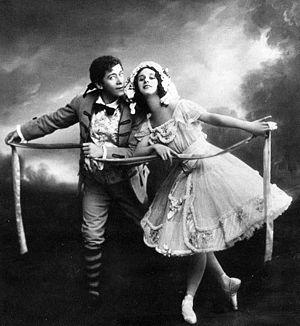
Anna Pavlova: Lise, Nikolai_Legat: Colas dans ""La fille mal gardée. Berlin"
La Fille mal gardée est le titre donné à plusieurs œuvres importantes qui reprennent, autant dans leurs formes musicales, ballets, pantomimes, opéras-comiques que dans leurs compositions, des extraits plus ou moins larges des précédents.
Nicolas Legat est un danseur, maître de ballet et chorégraphe russe.